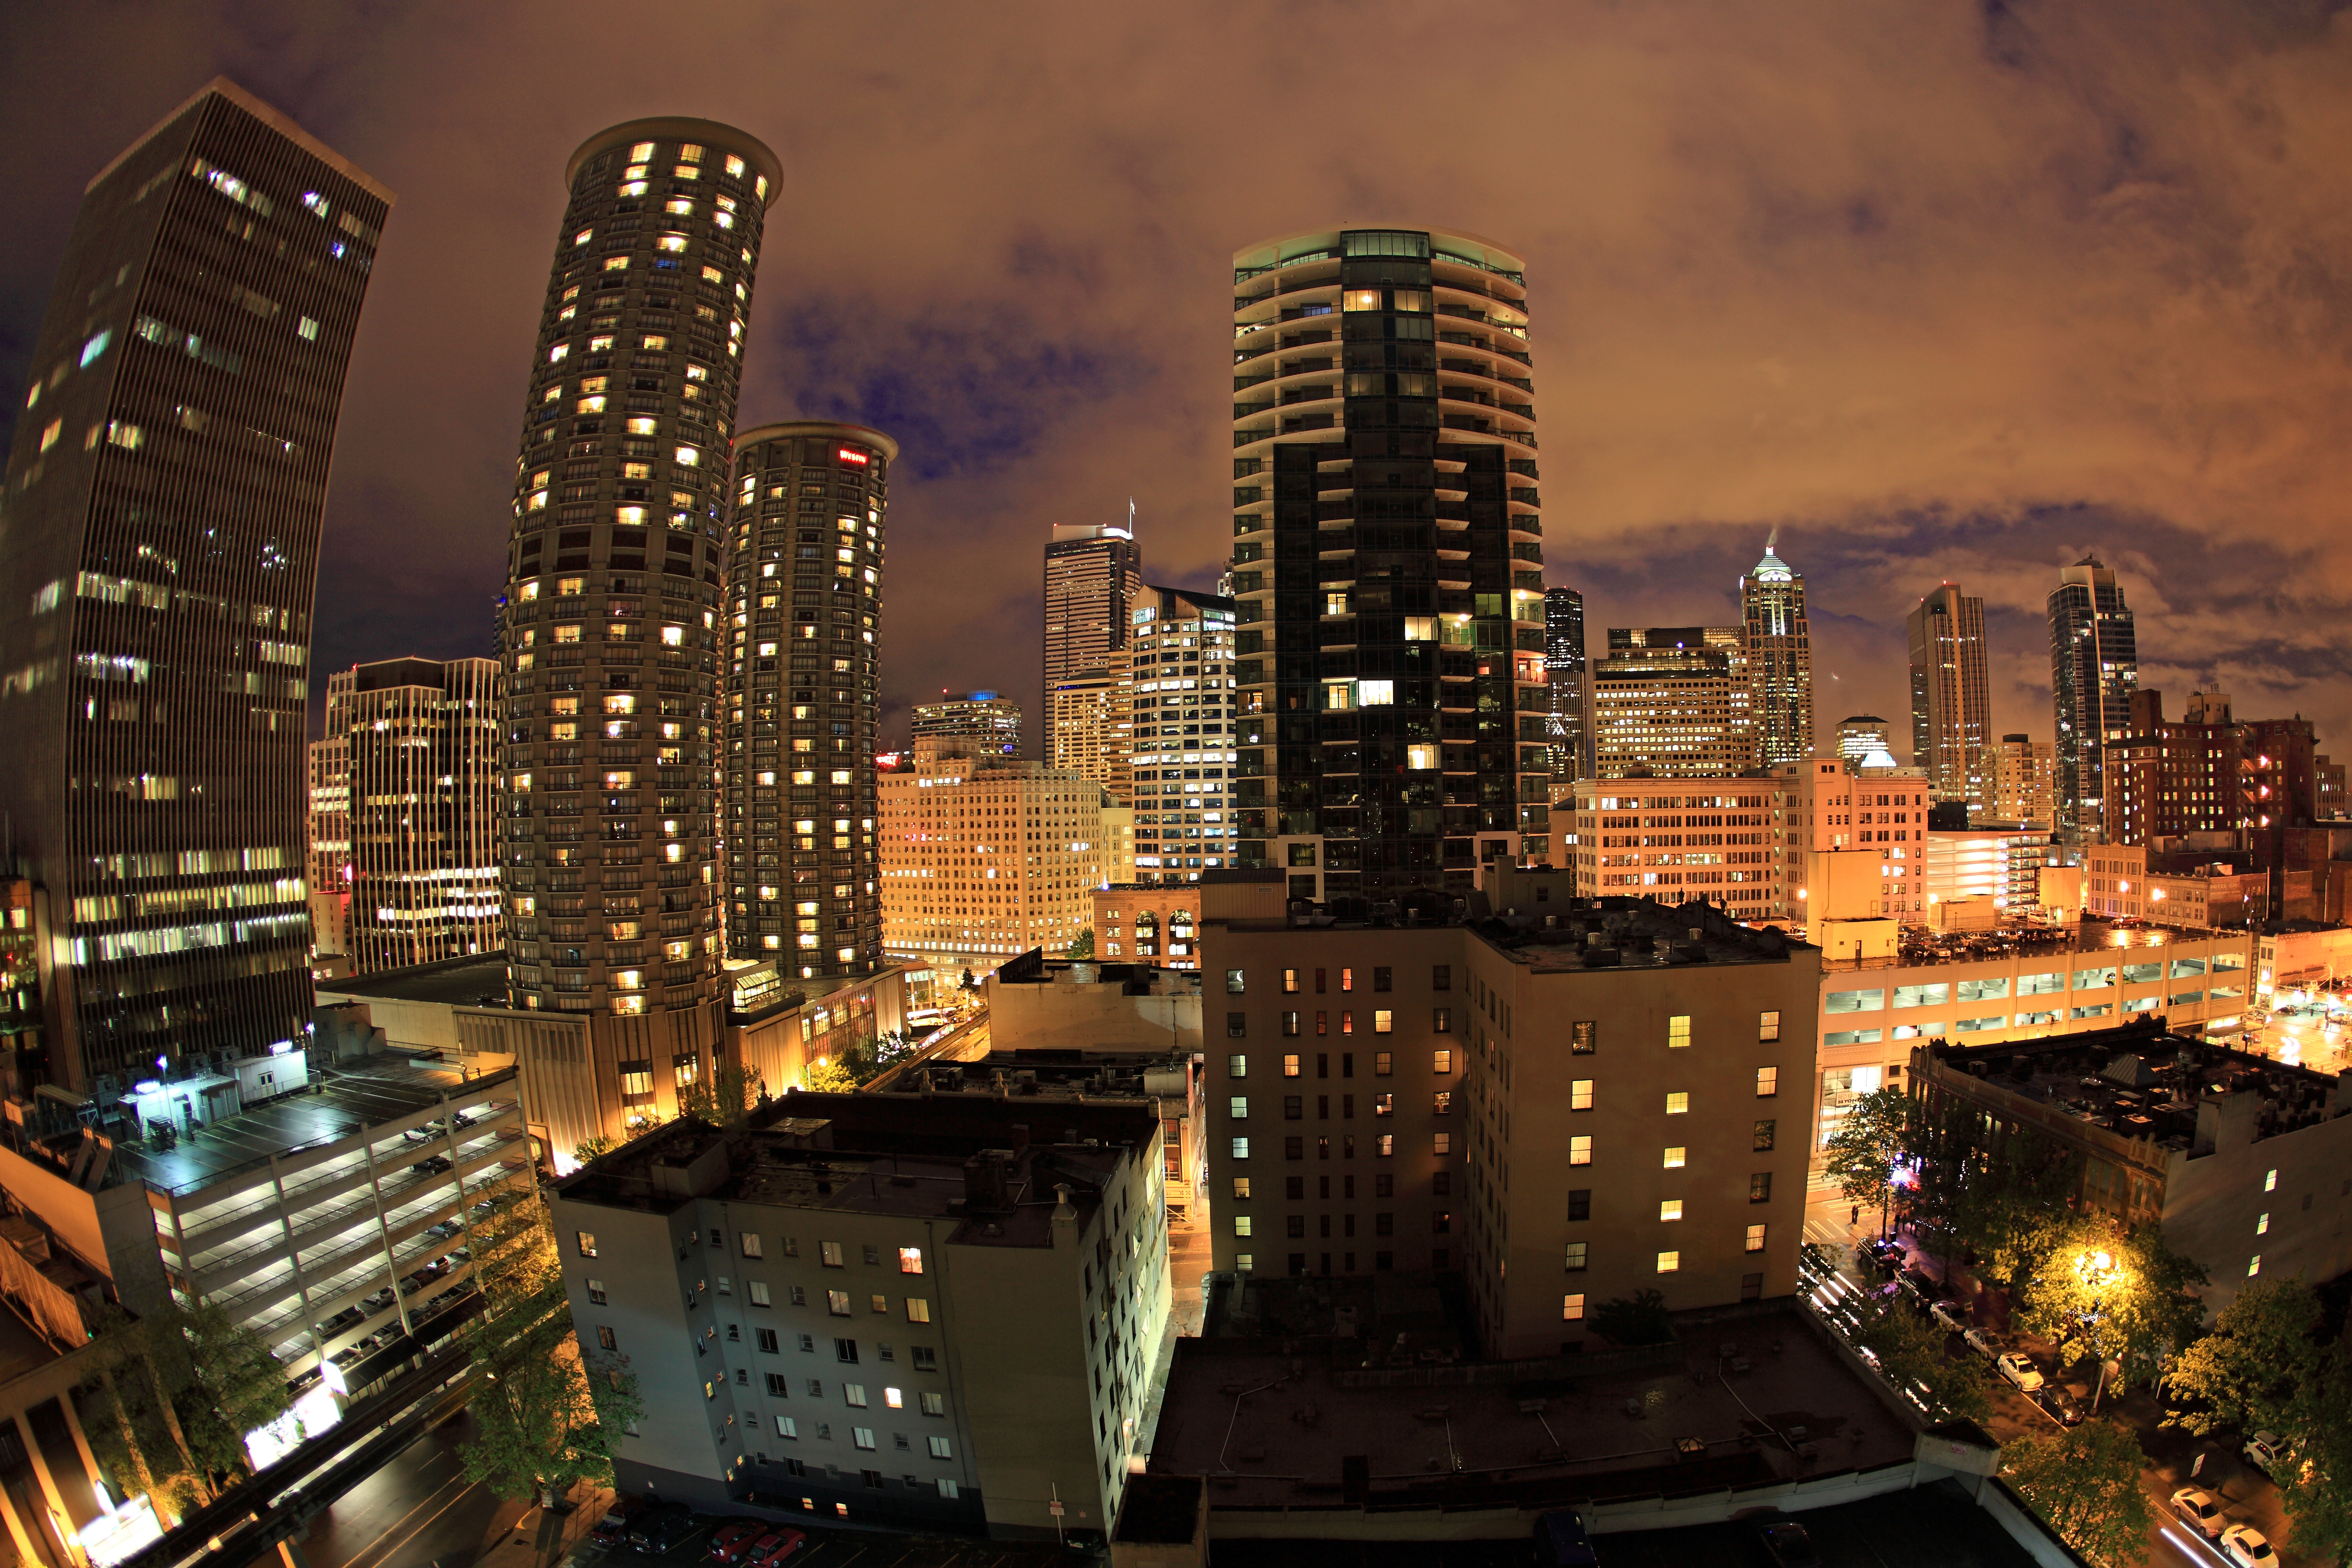
skyline, night, city, skyscraper, urban, cityscape, downtown, dusk, heart, evening, lens, color, canon, tower block, life, washington, seattle, long, eos, lights, exposure, the, of, fisheye, mark, ii, 5d, middle, metropolis, ian, in, sane, urban area, geographical feature, human settlement, metropolitan area